VA RNA

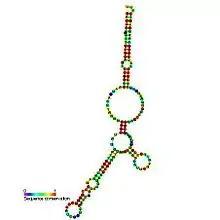
Predicted secondary structure and sequence conservation of VA

The VA (viral associated) RNA is a type of non-coding RNA found in adenovirus. It plays a role in regulating translation. There are two copies of this RNA called VAI or VA RNAI and VAII or VA RNAII. These two VA RNA genes are distinct genes in the adenovirus genome. VA RNAI is the major species with VA RNAII expressed at a lower level. Neither transcript is polyadenylated and both are transcribed by PolIII.